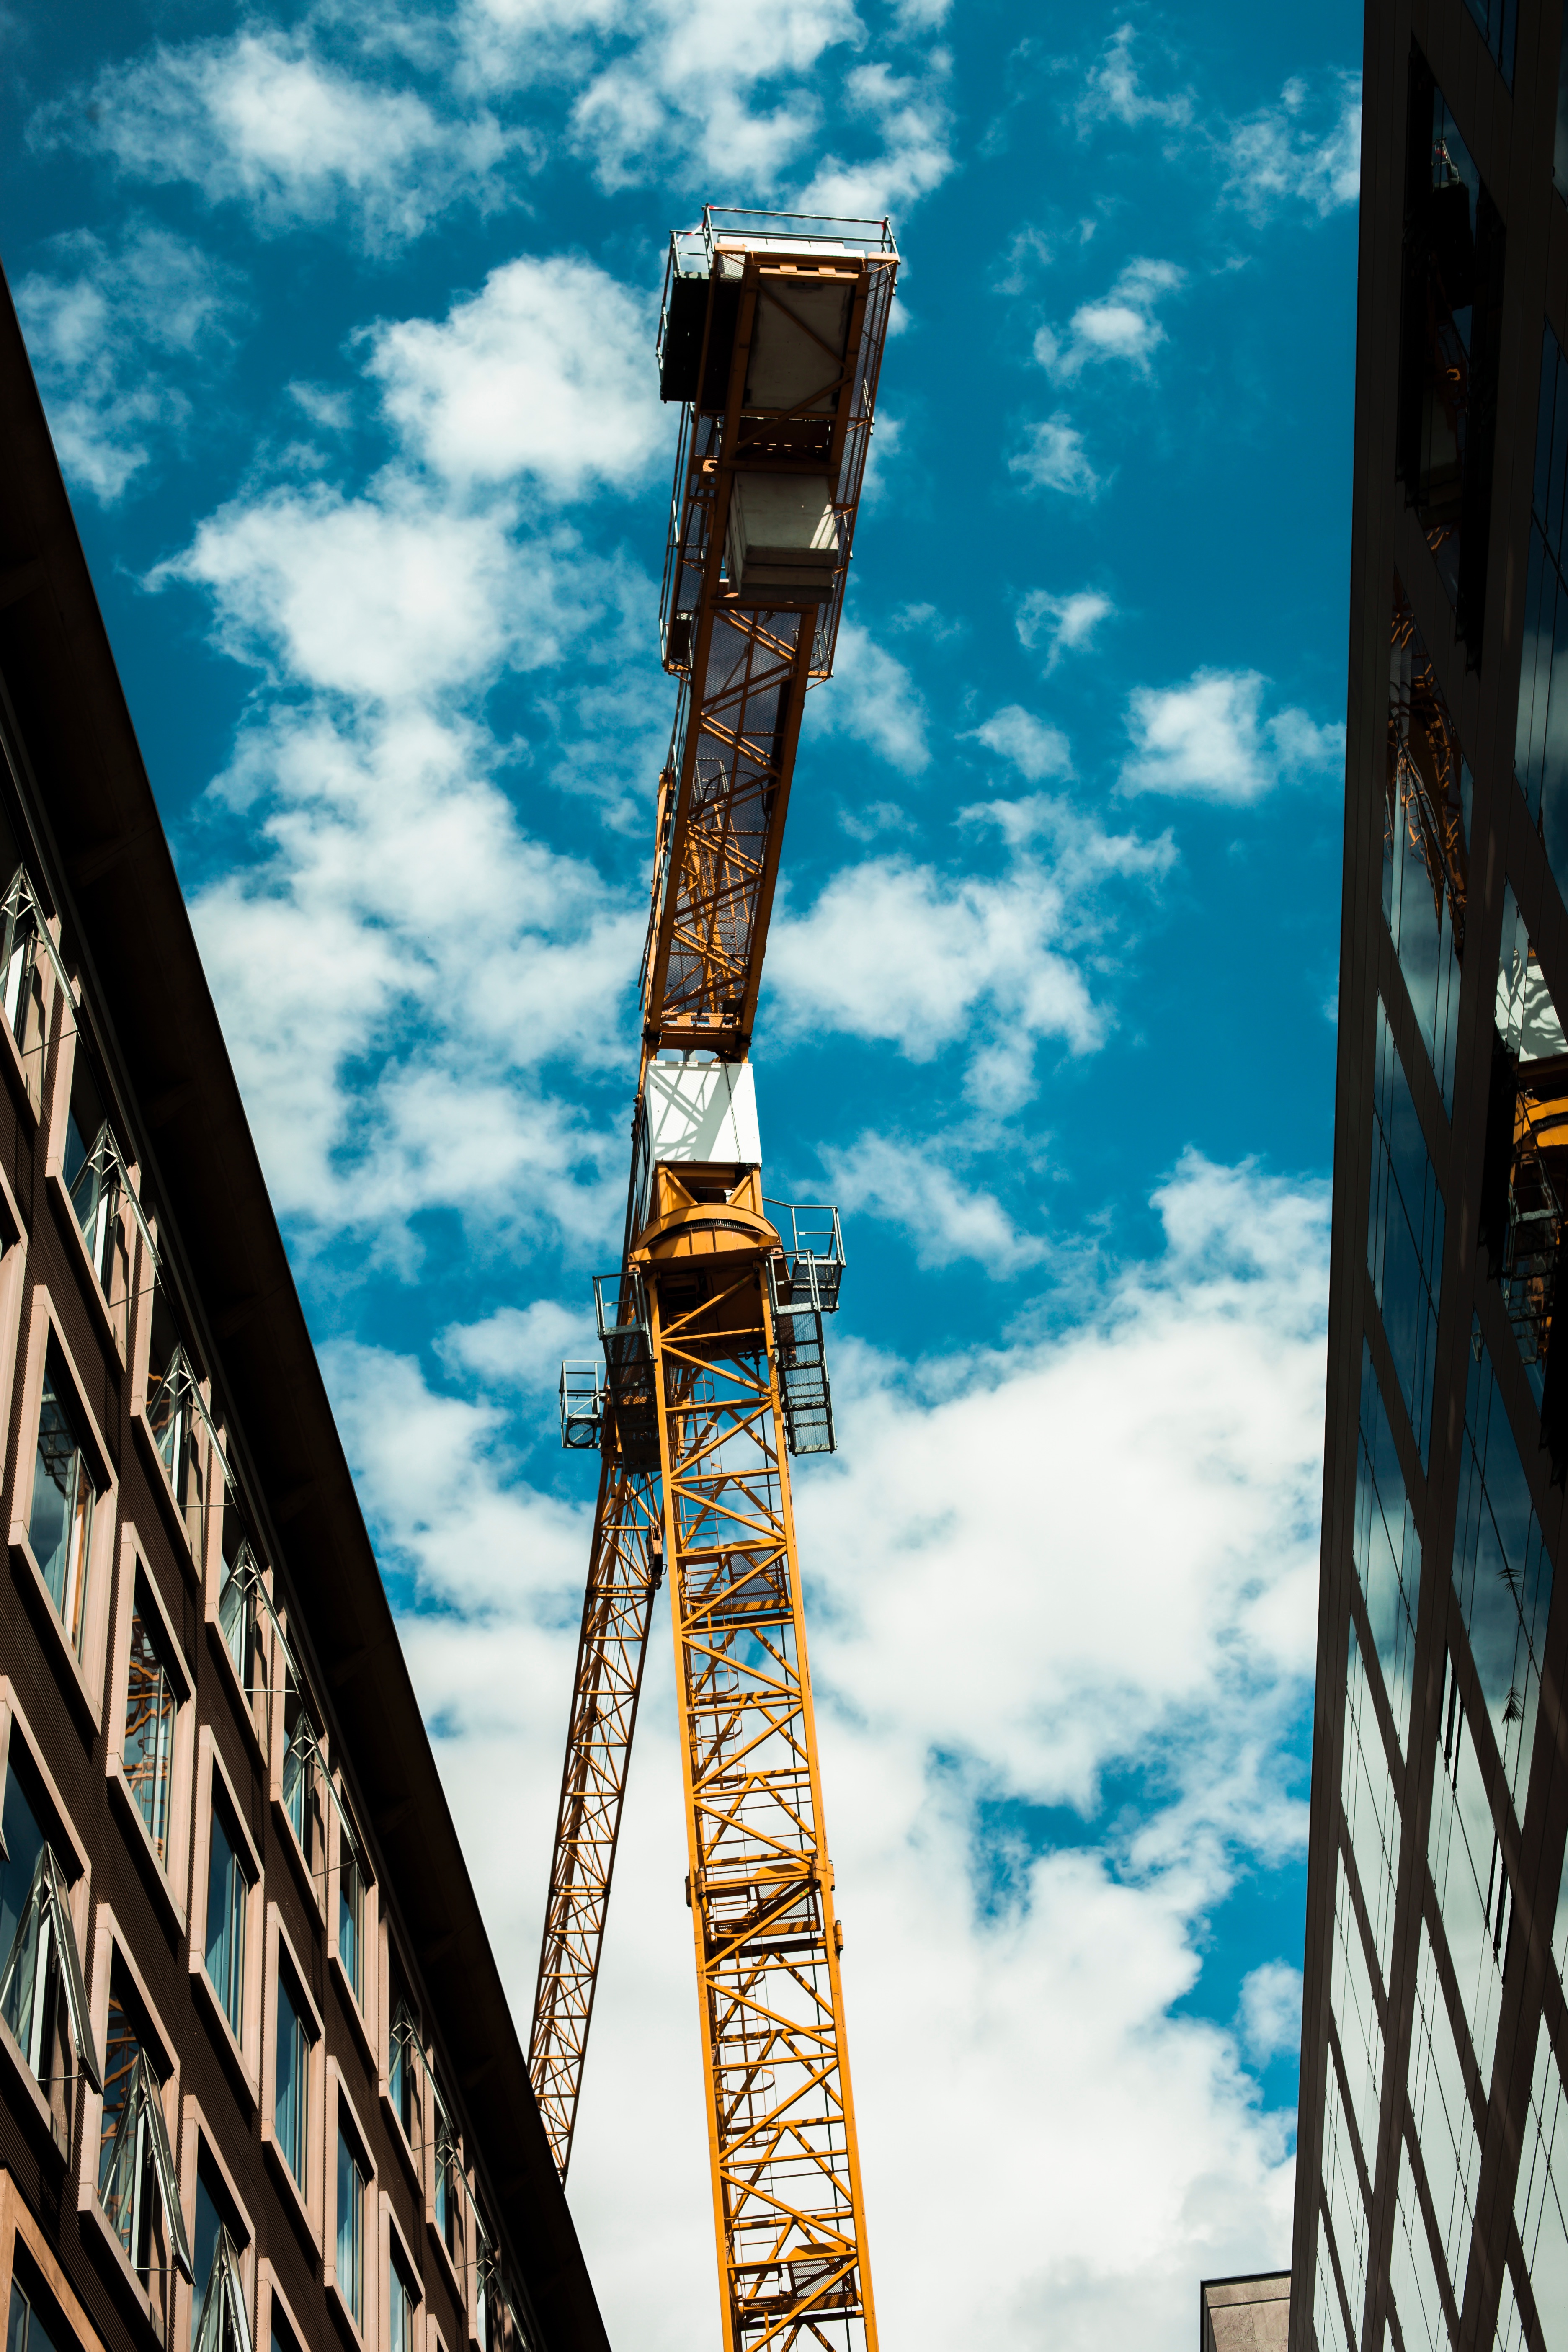
sky, city, skyscraper, cityscape, amusement park, tower, landmark, blue, industry, urban area, amusement ride